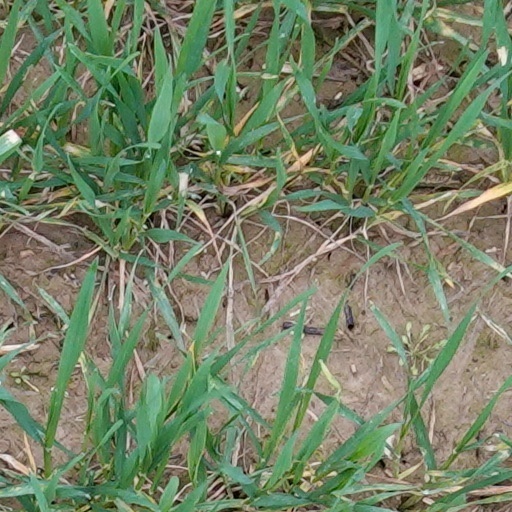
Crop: wheat